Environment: real
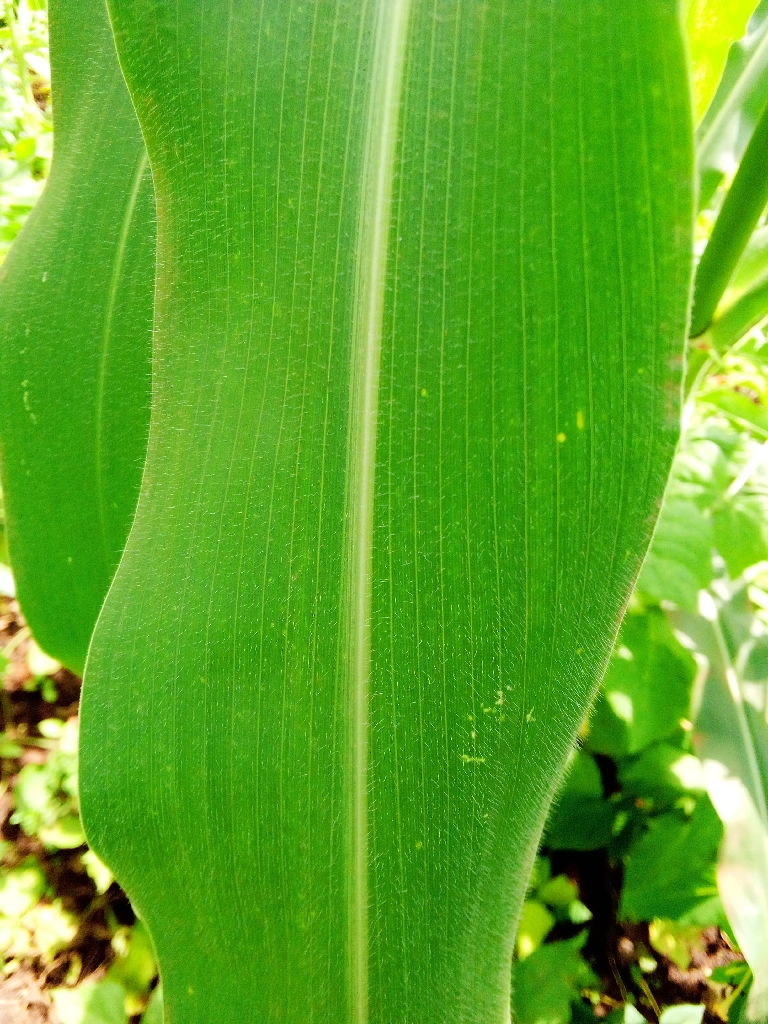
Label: healthy